Zydeco

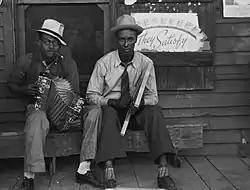
Early Creole musicians playing an accordion and a washboard in front of a store, near Opelousas, Louisiana (1938).

The original French settlers came to Louisiana in the late 1600s, sent by the Regent of France, Philippe d'Orléans, Duke of Orléans, to help settle "La Louisiane" (the Louisiana Territory) they claimed as a colony. Arriving in New Orleans on seven ships, the settlers quickly moved into the bayous and swamps. There, the French culture permeated those of the Spanish and Native American Indians, who had long populated the area.